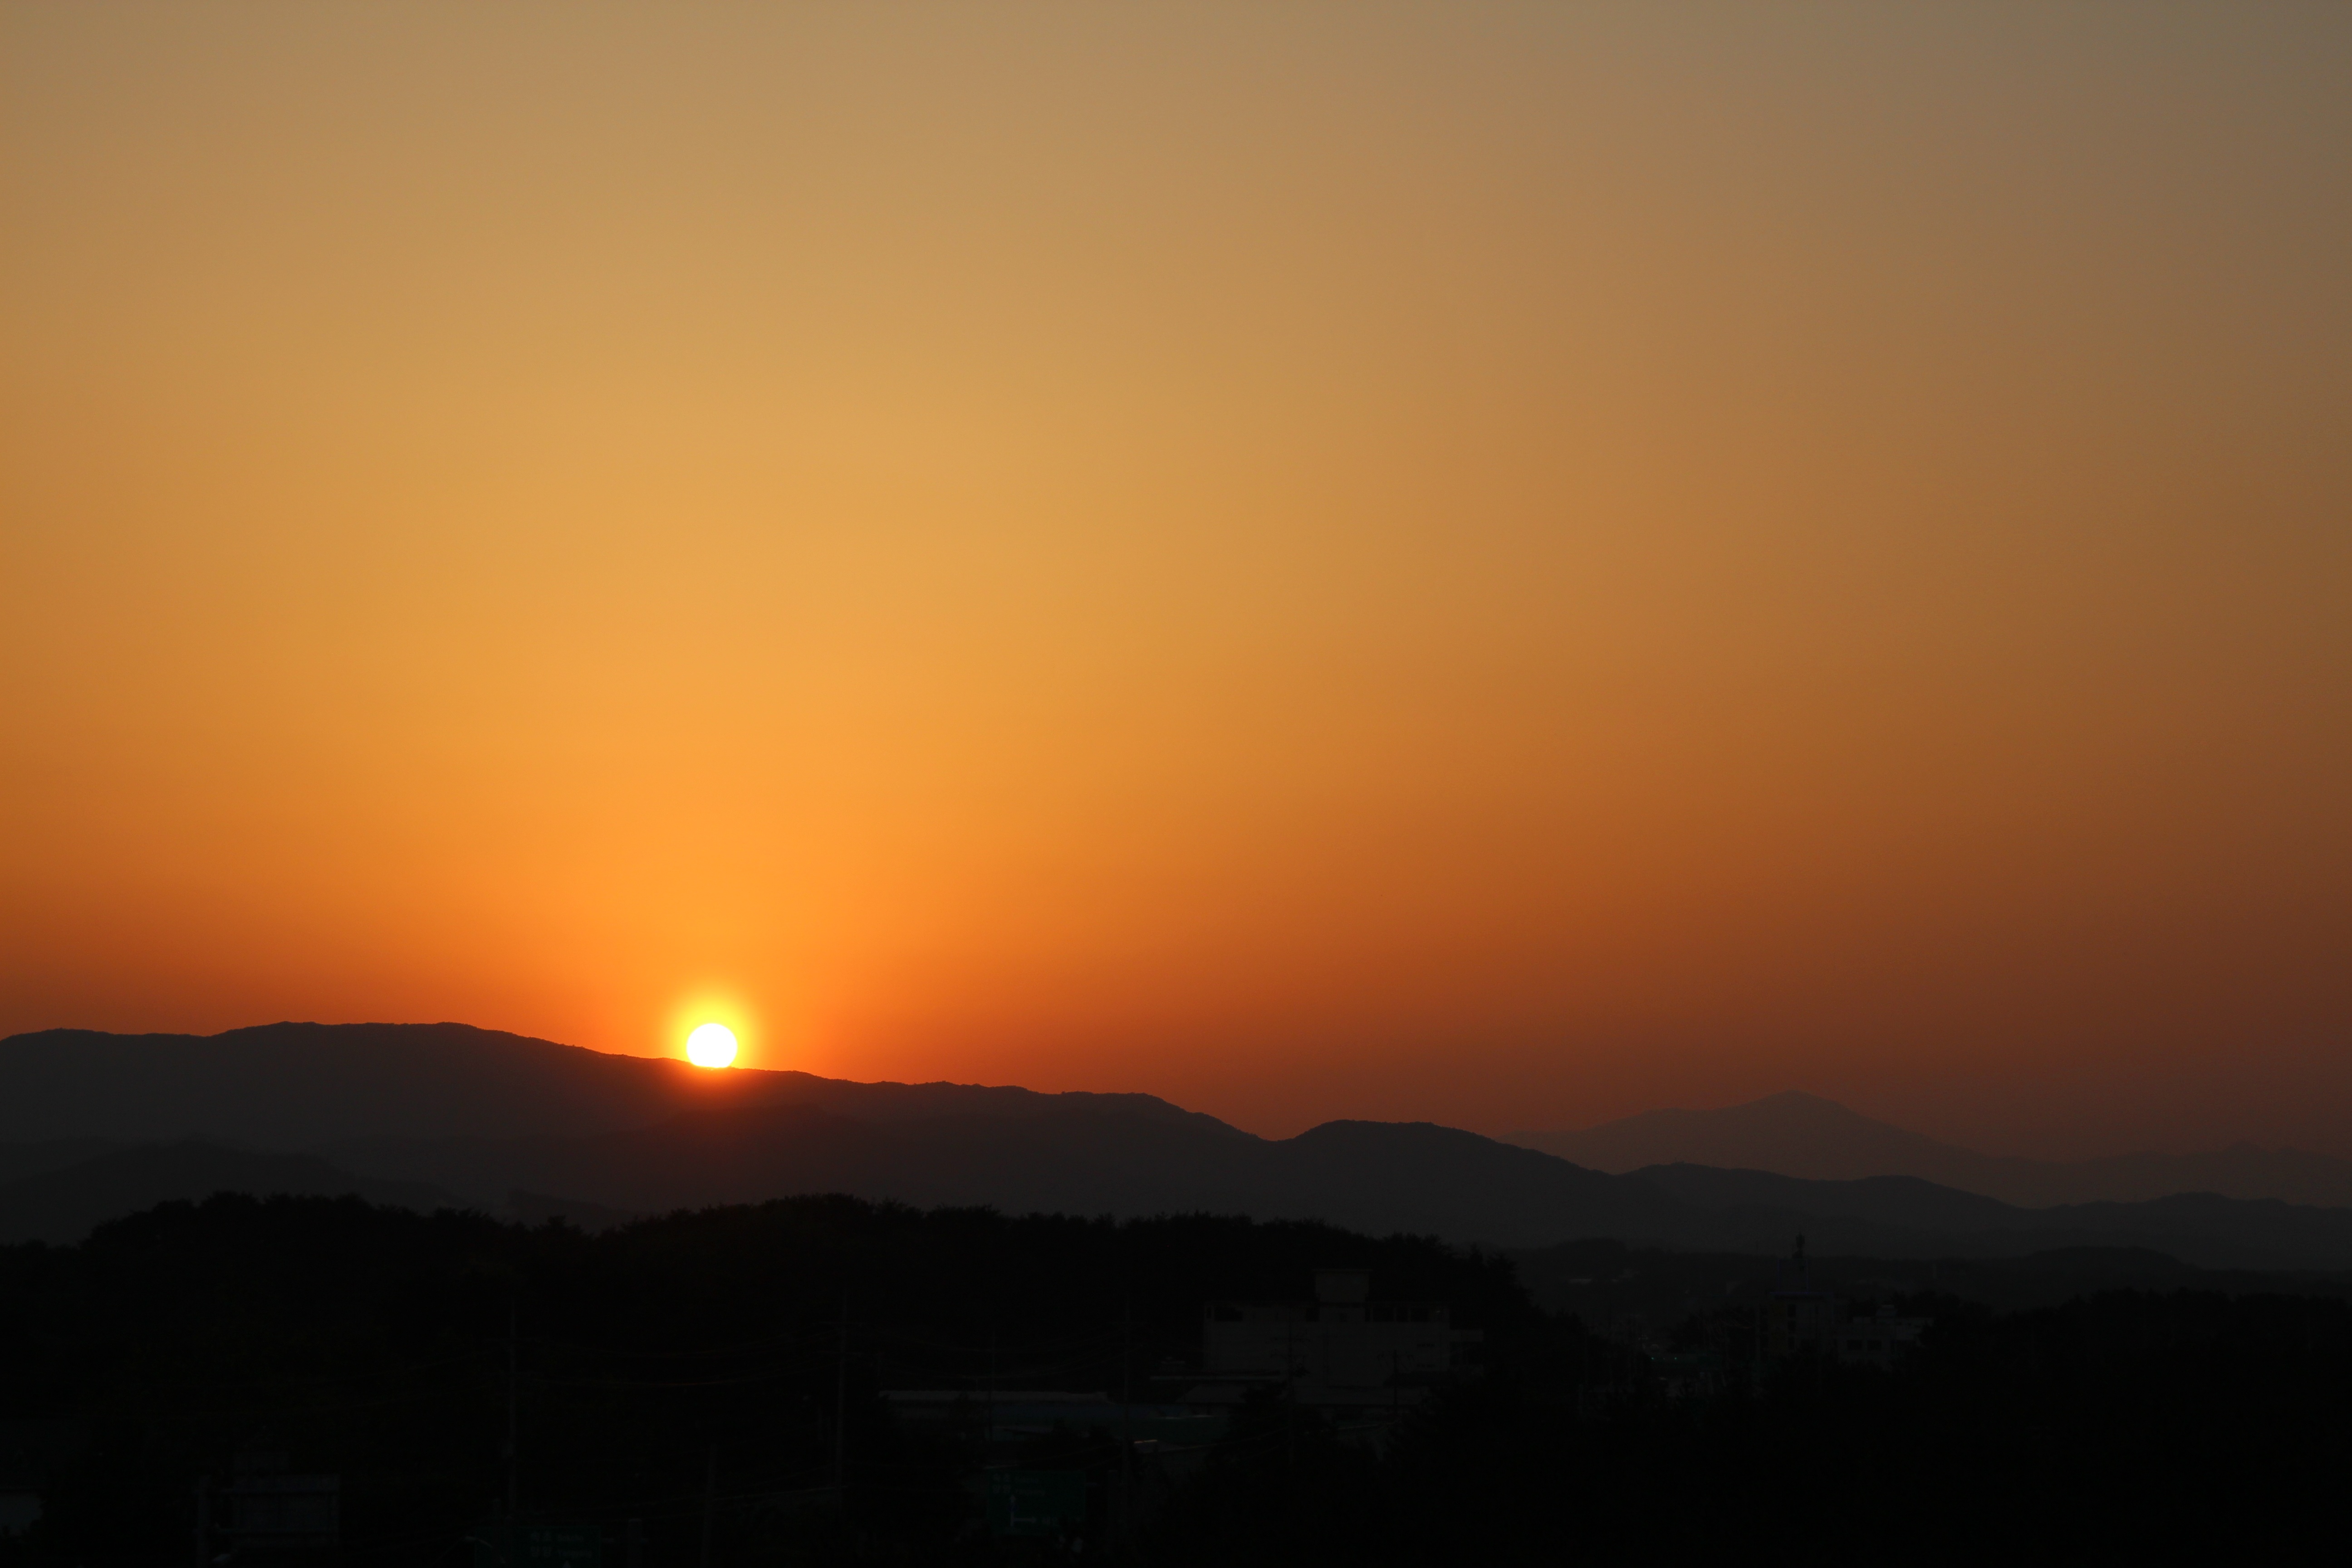
horizon, mountain, sky, sun, sunrise, sunset, night, morning, hill, dawn, atmosphere, dusk, evening, glow, solar, in the evening, afterglow, atmospheric phenomenon, red sky at morning